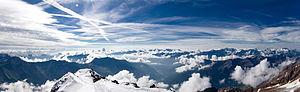
Le massif de l'Ortles ou Ortles-Cevedale est un massif des Préalpes orientales méridionales. Il s'élève en Italie et en petite partie en Suisse, dans le canton des Grisons.